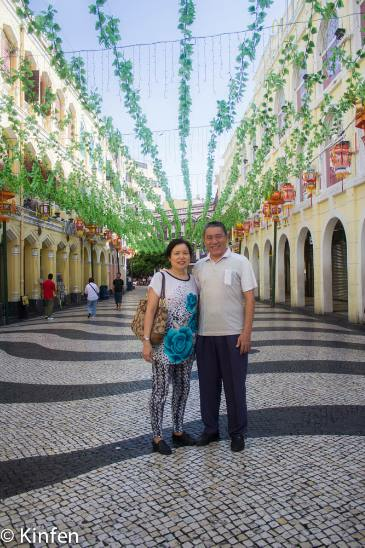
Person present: Yes